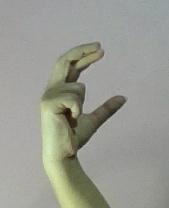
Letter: thal